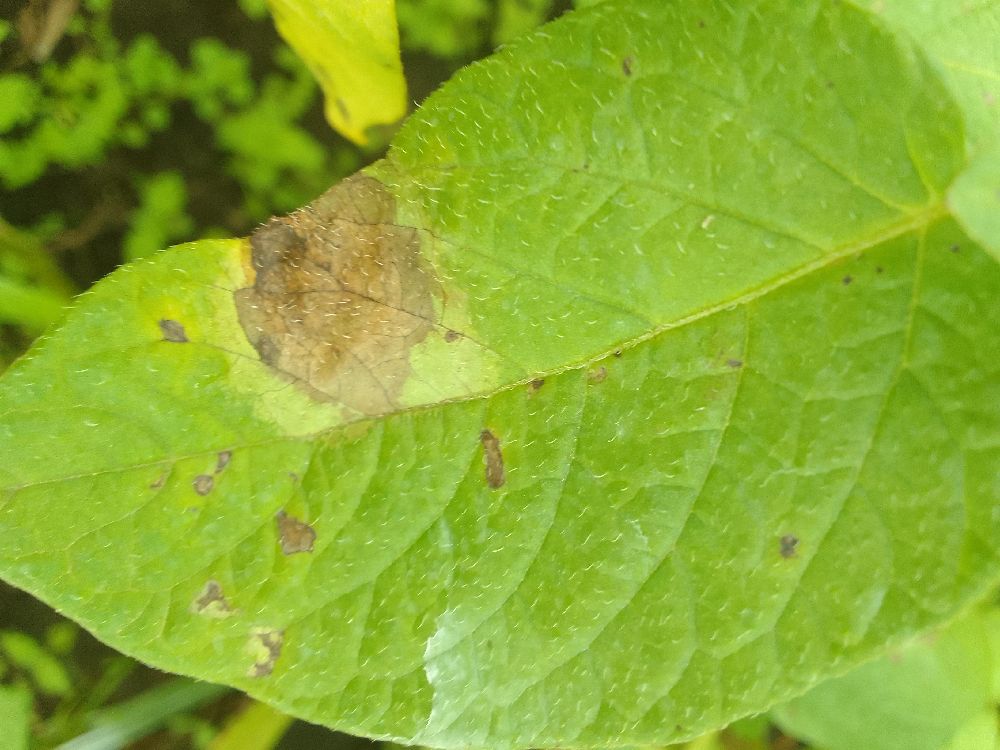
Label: Late blight